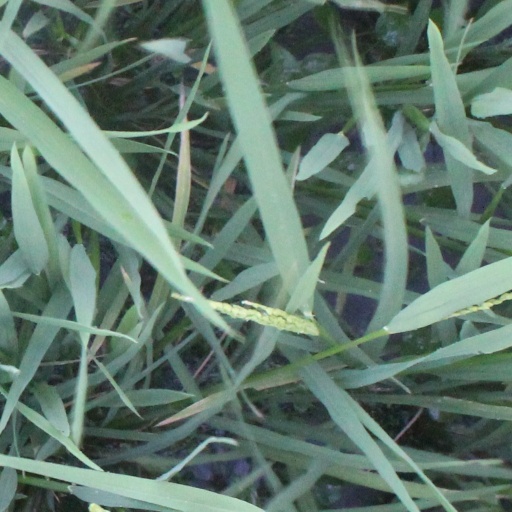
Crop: rice